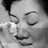
Emotion: sad